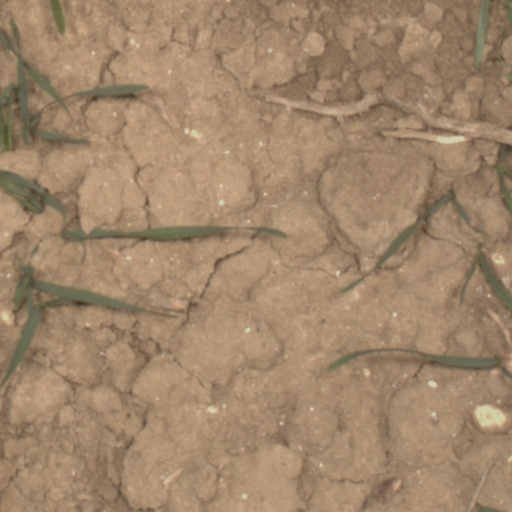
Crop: wheat